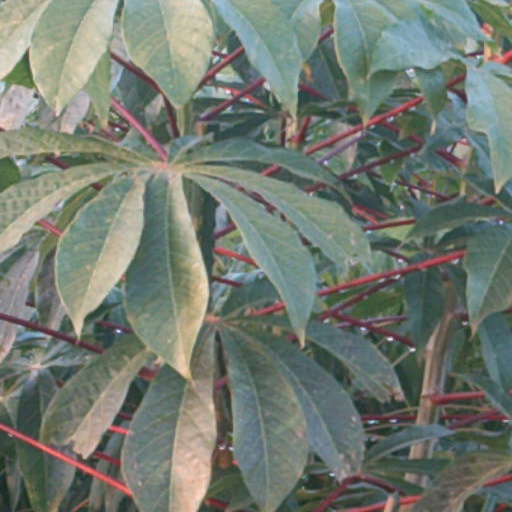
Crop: cassava